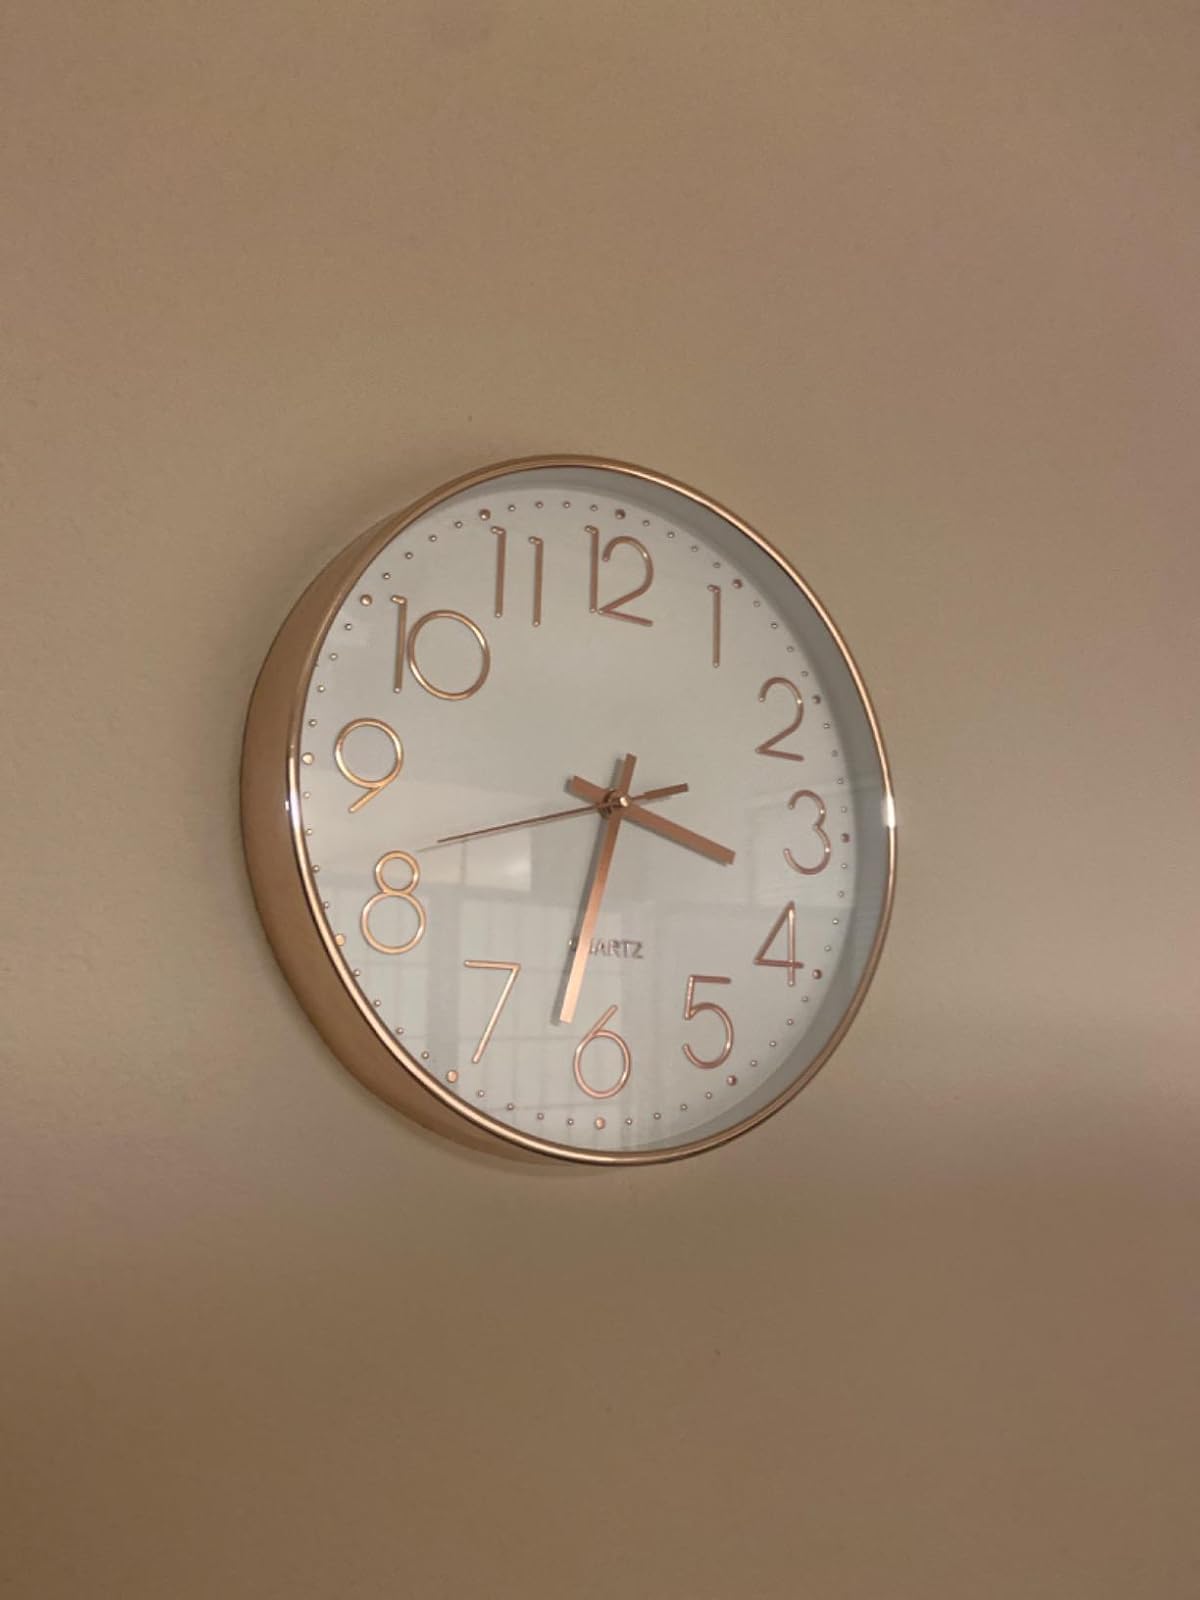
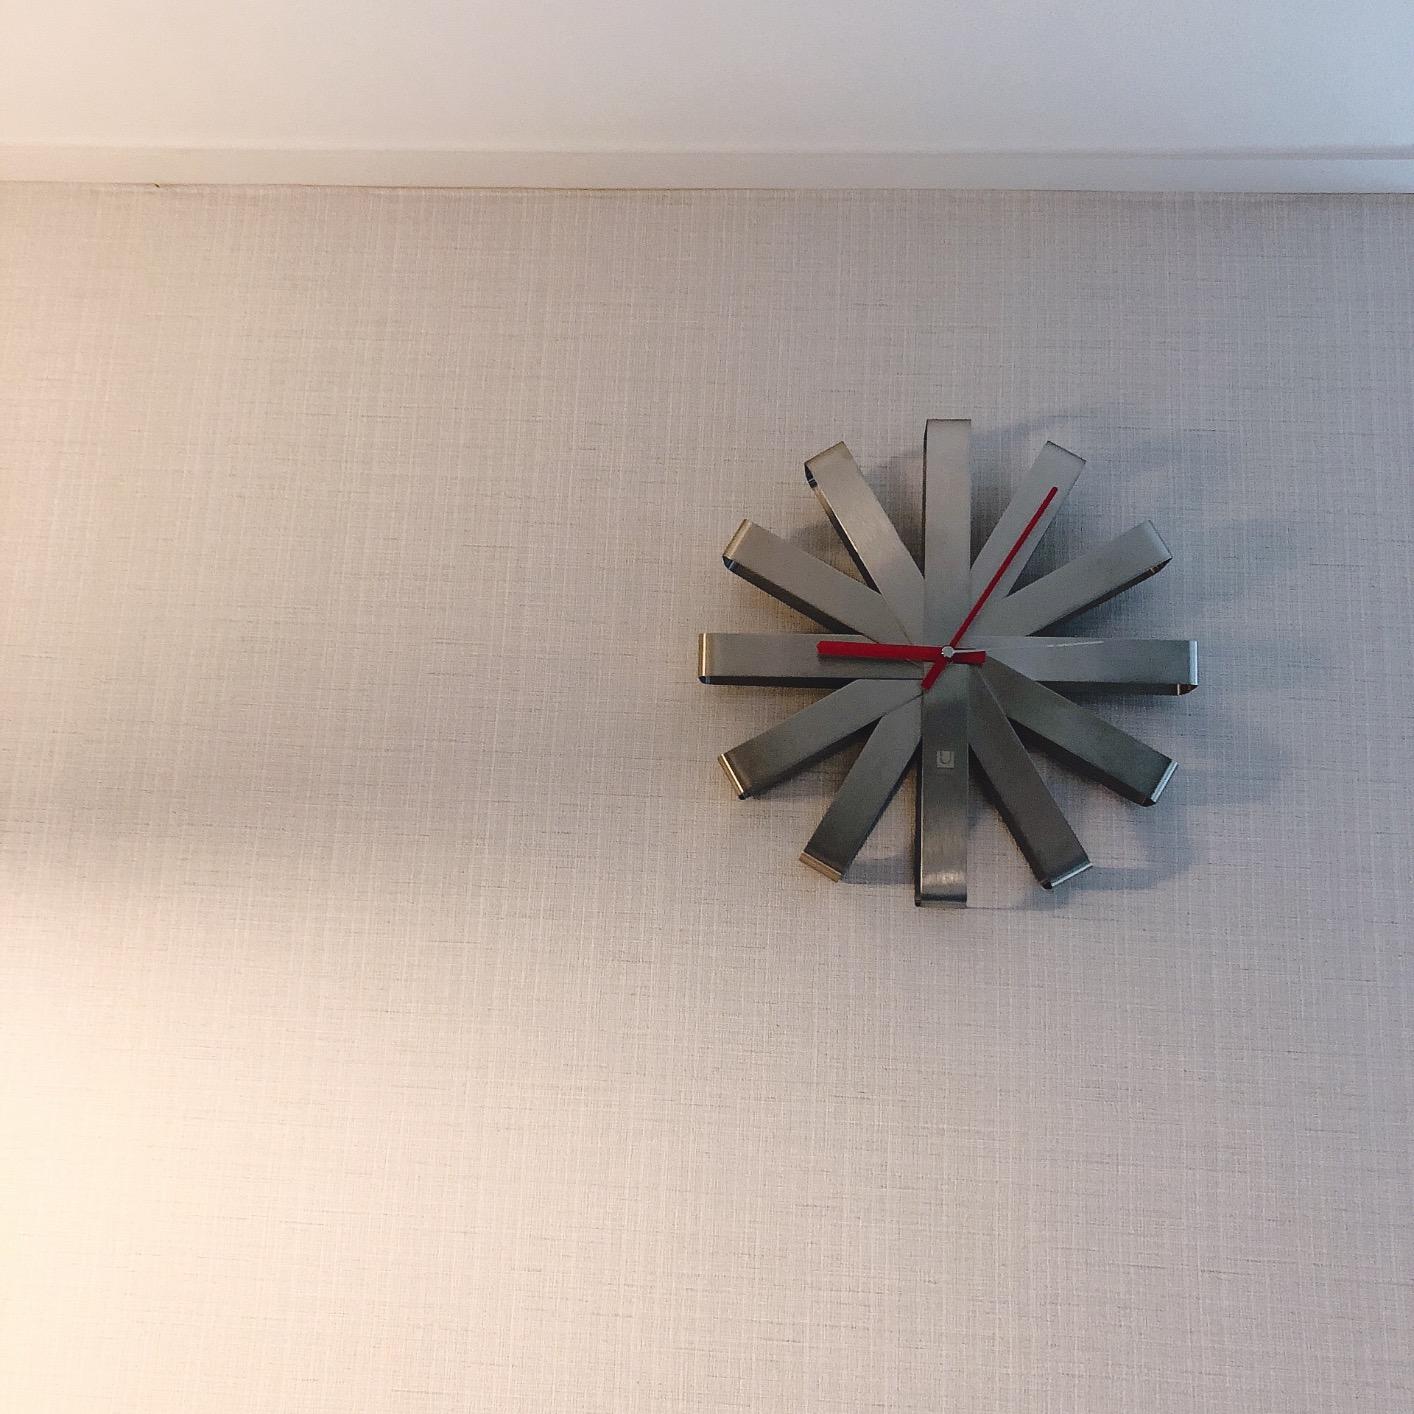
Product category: clock
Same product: no